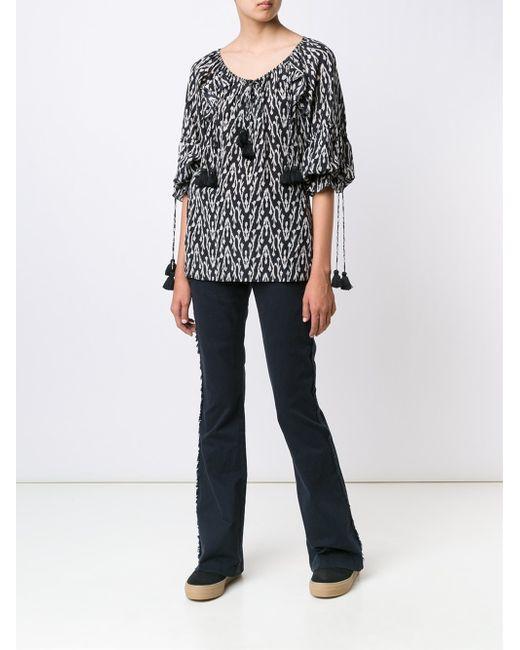
schwarz-weiße Bluse mit Rundhalsausschnitt, Ballonärmeln, Leinenchiffon